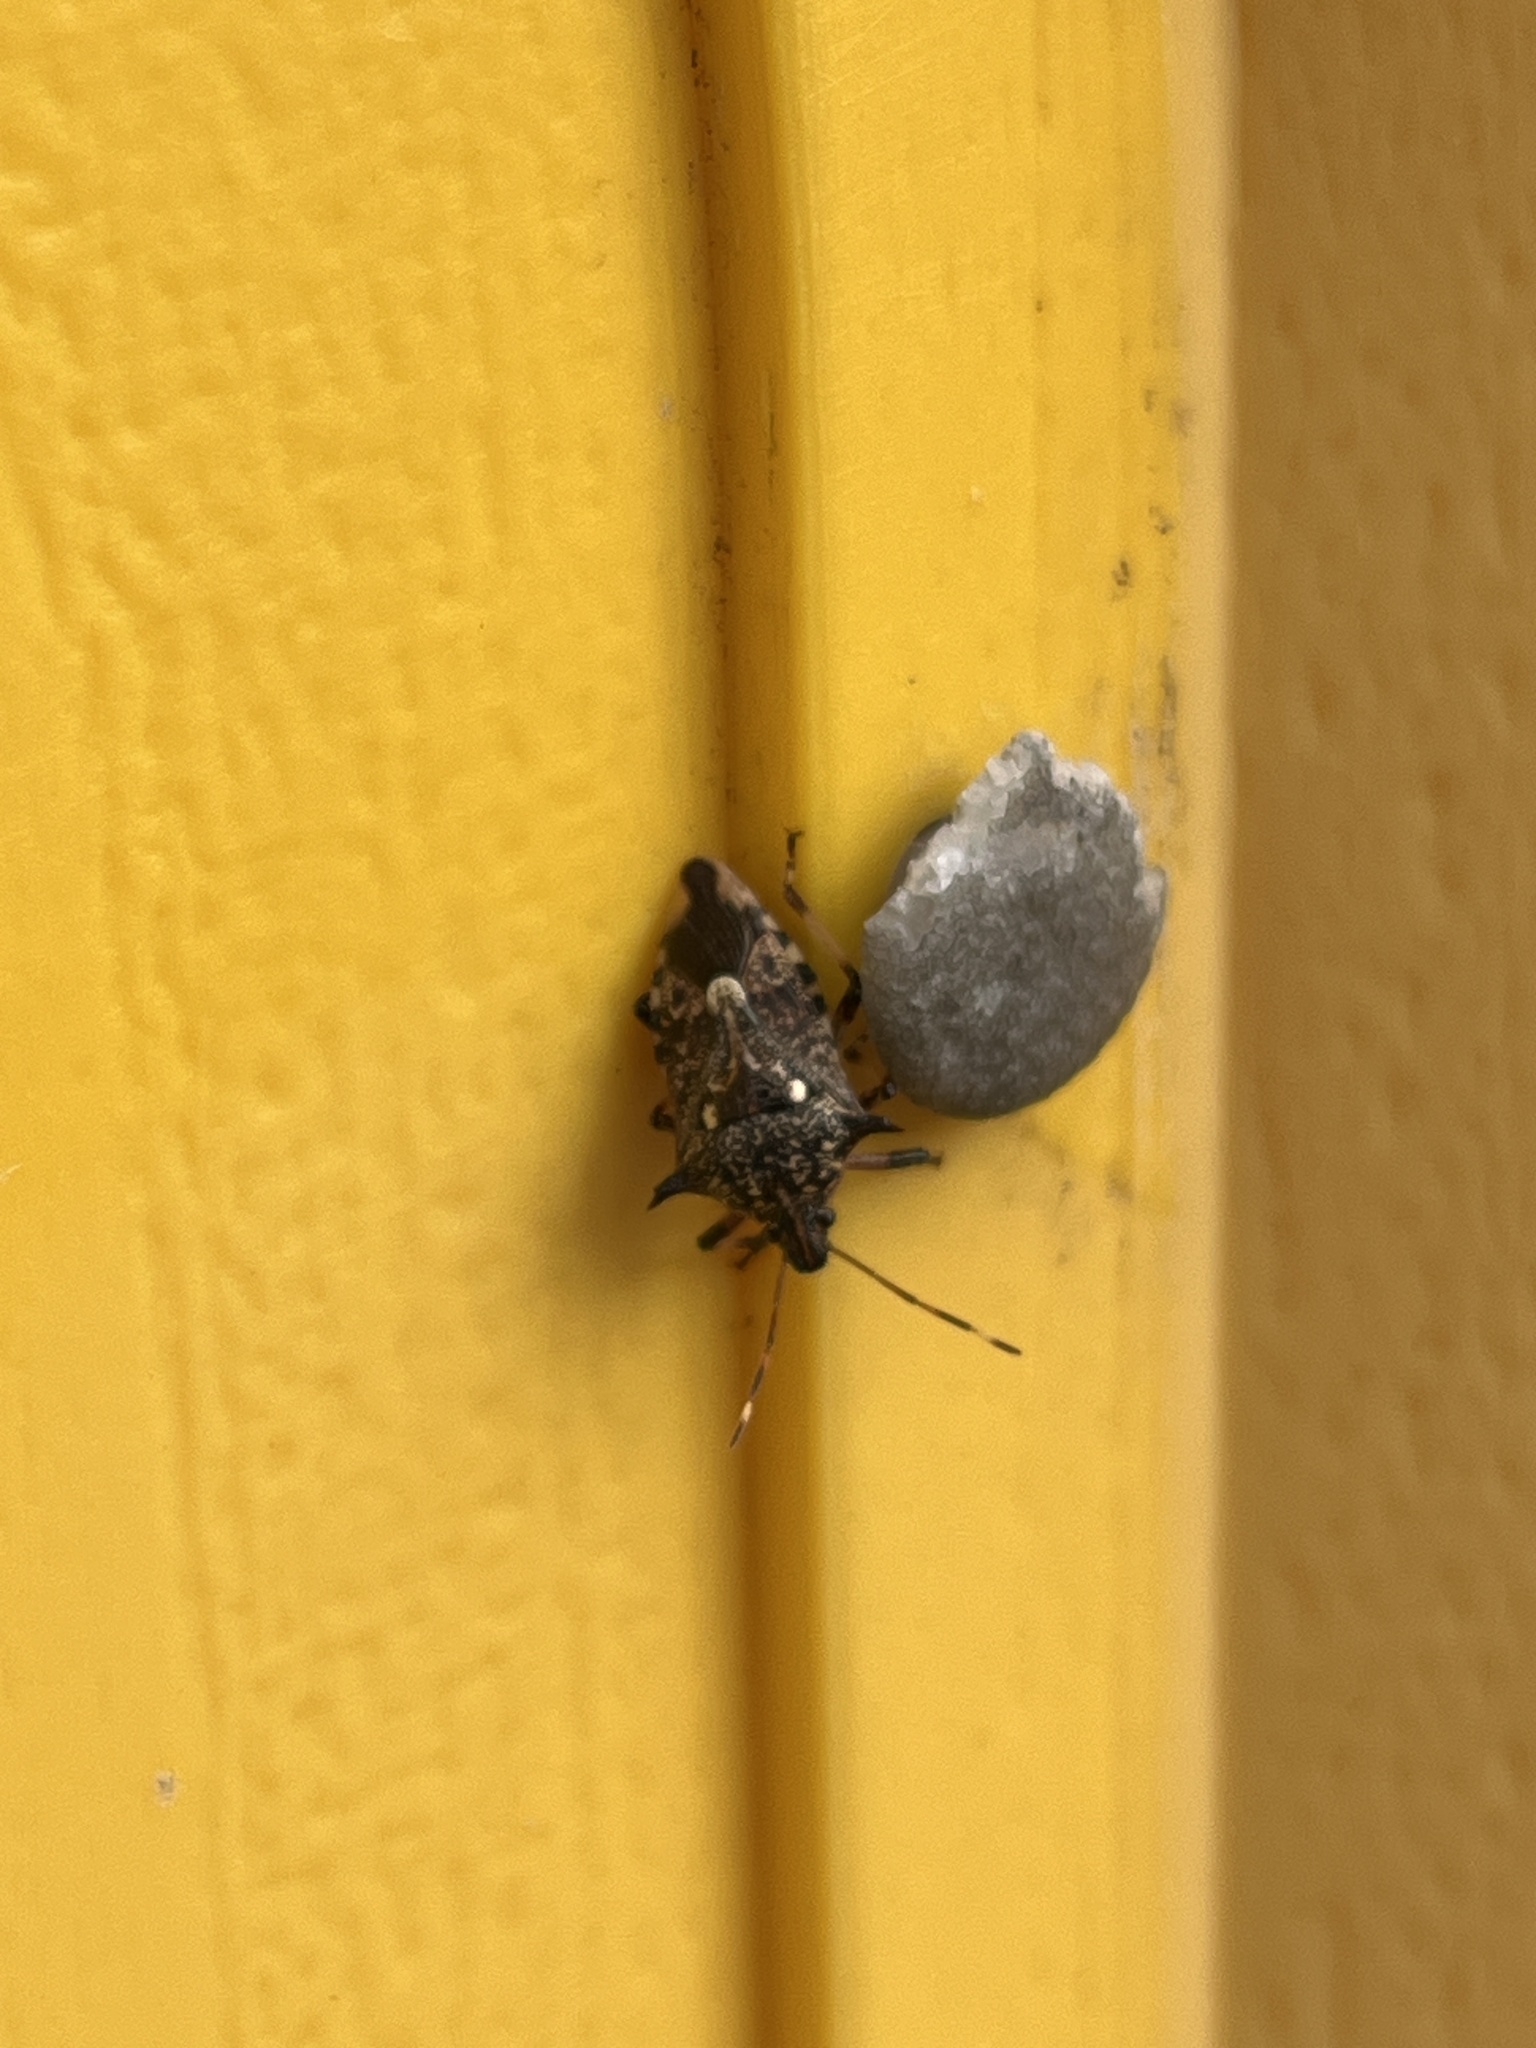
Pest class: stink_bug